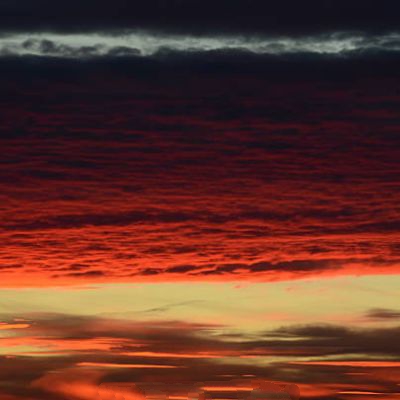
Cloud type: Nimbostratus (Ns)